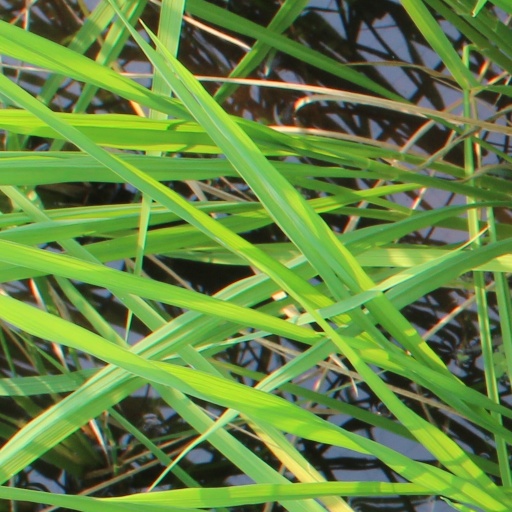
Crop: rice